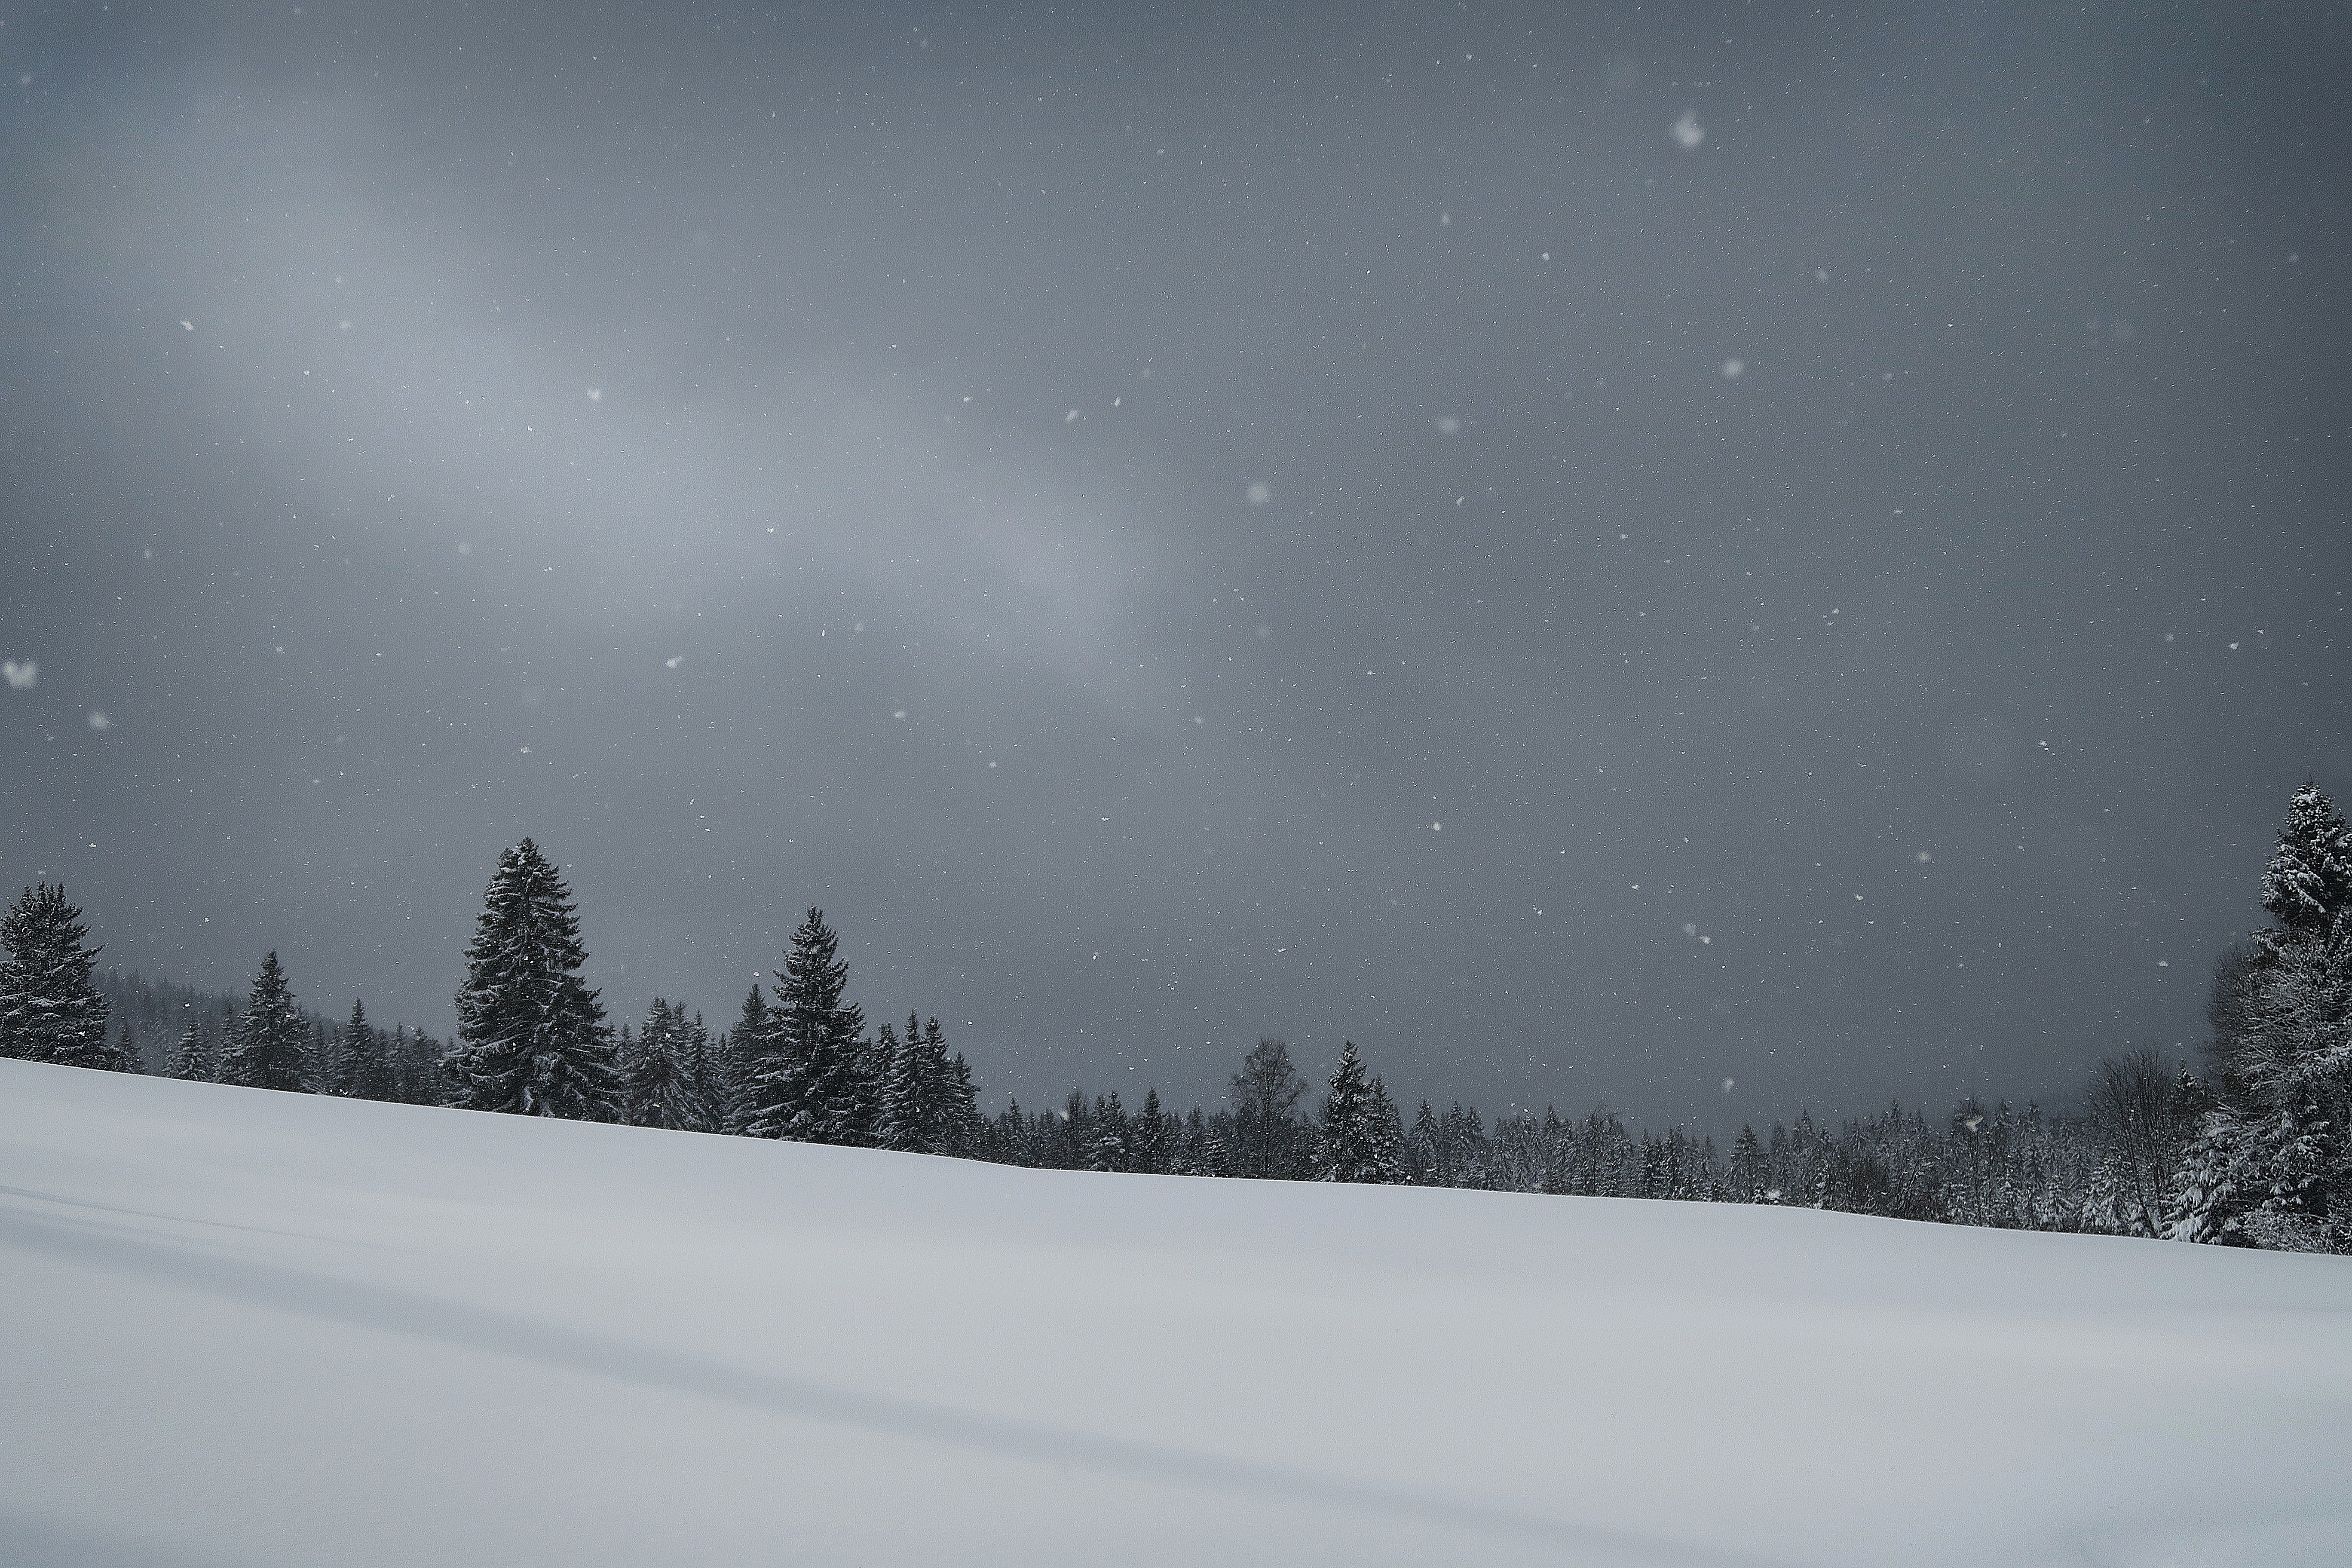
snow, cold, winter, sky, night, star, atmosphere, weather, aurora, season, mood, wintry, freezing